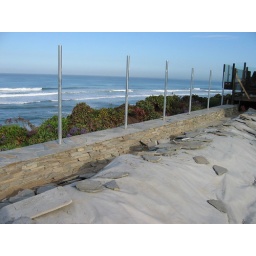
All natural stone wall in Del Mar